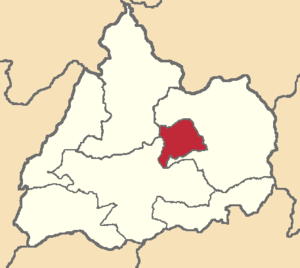
Saquisilí est un canton d'Équateur situé dans la province de Cotopaxi.